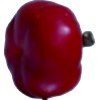
Label: red_pepper